Glendora, Mississippi

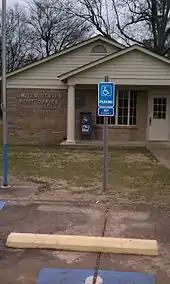
Glendora, Mississippi Post Office

At the 2000 census, there were 285 people, 69 households and 60 families residing in the village. The population density was . There were 73 housing units at an average density of . The racial makeup was 4.56% White, 92.28% African American, 0.70% Native American, and 2.46% from two or more races. Hispanic or Latino of any race were 3.16% of the population.